Viola alba

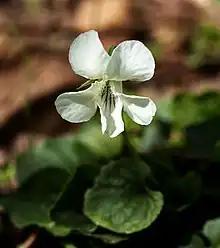
White Violet (Viola alba) in Pennsylvania

Viola alba, commonly known as white violet, is a species of violet in the family Violaceae.